Van cat

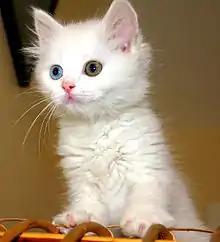
An odd-eyed Van kitten

Van cats are all-white, or sometimes mostly white with amber markings around the tail and ears. Locals to the Van area identify only the all-white type as Van cats, according to a 1991 BBC documentary, "Cats", written and presented by Roger Tabor.